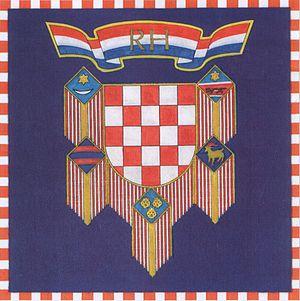
Drapeau du Président de la République de Croatie